Marine plastic pollution

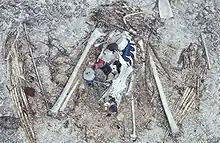
The remains of an albatross containing ingested flotsam

Entanglement in plastic debris has been responsible for the deaths of many marine organisms, such as fish, seals, turtles, and birds. These animals get caught in the debris and end up suffocating or drowning. Because they are unable to untangle themselves, they also die from starvation or from their inability to escape predators. Being entangled also often results in severe lacerations and ulcers. It was estimated that at least 267 different animal species have suffered from entanglement and ingestion of plastic debris. It has been estimated that over 400,000 marine mammals perish annually due to plastic pollution in oceans. Marine organisms get caught in discarded fishing equipment, such as ghost nets. Ropes and nets used to fish are often made of synthetic materials such as nylon, making fishing equipment more durable and buoyant. These organisms can also get caught in circular plastic packaging materials, and if the animal continues to grow in size, the plastic can cut into their flesh. Equipment such as nets can also drag along the seabed, causing damage to coral reefs.